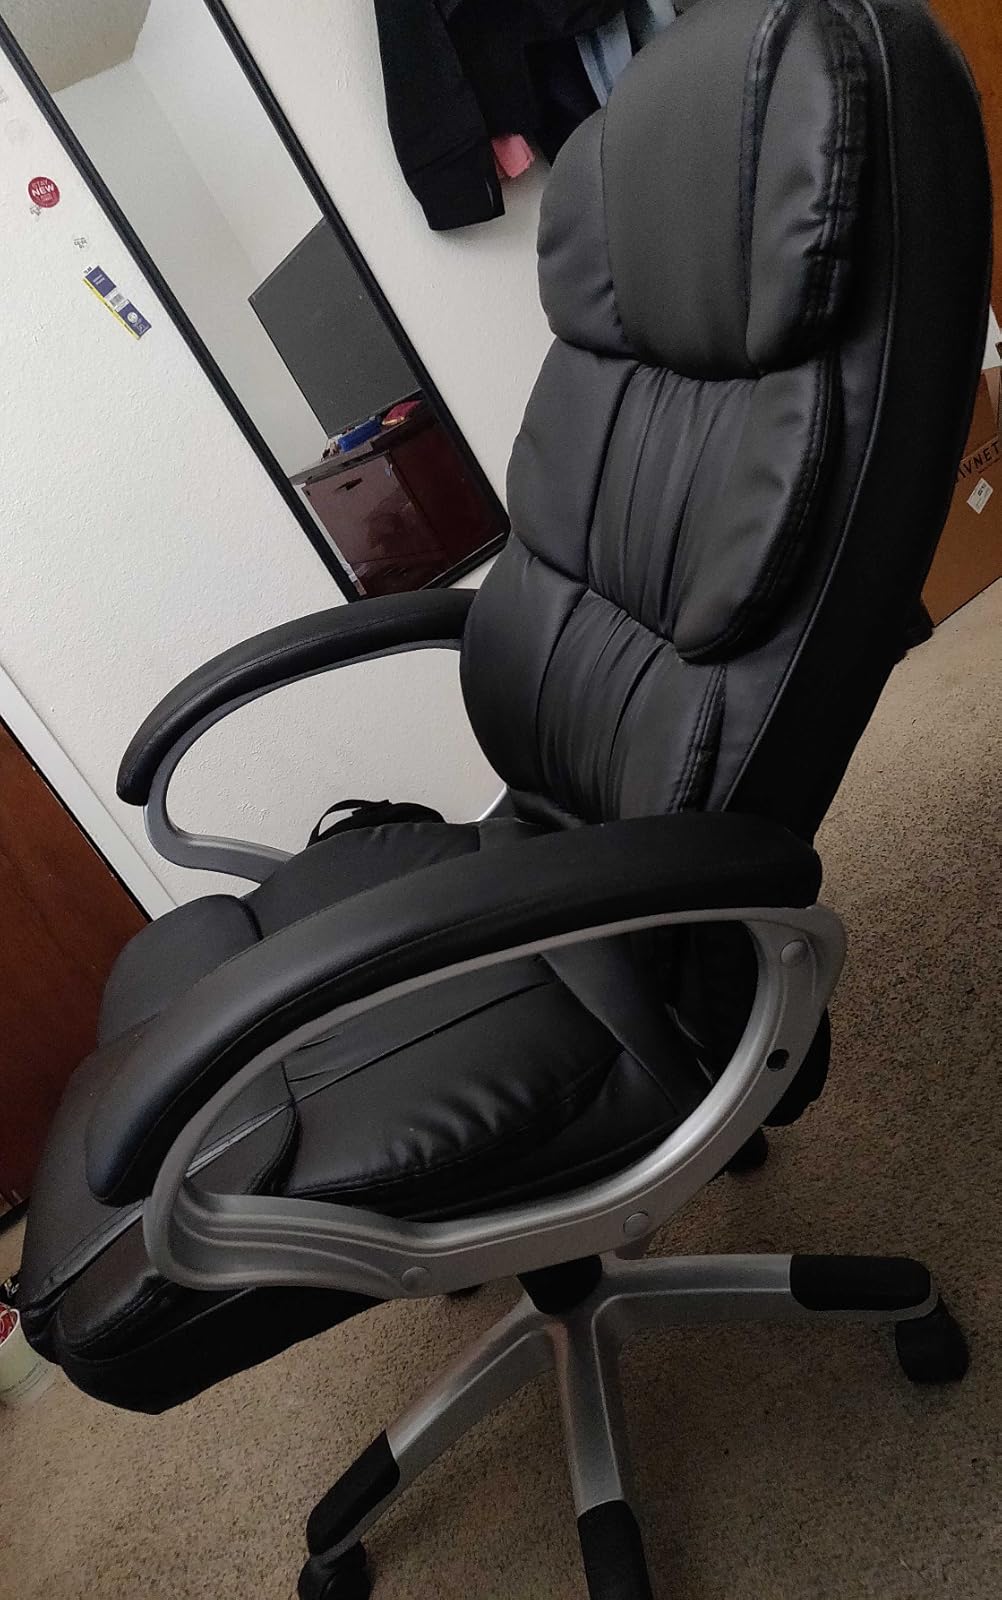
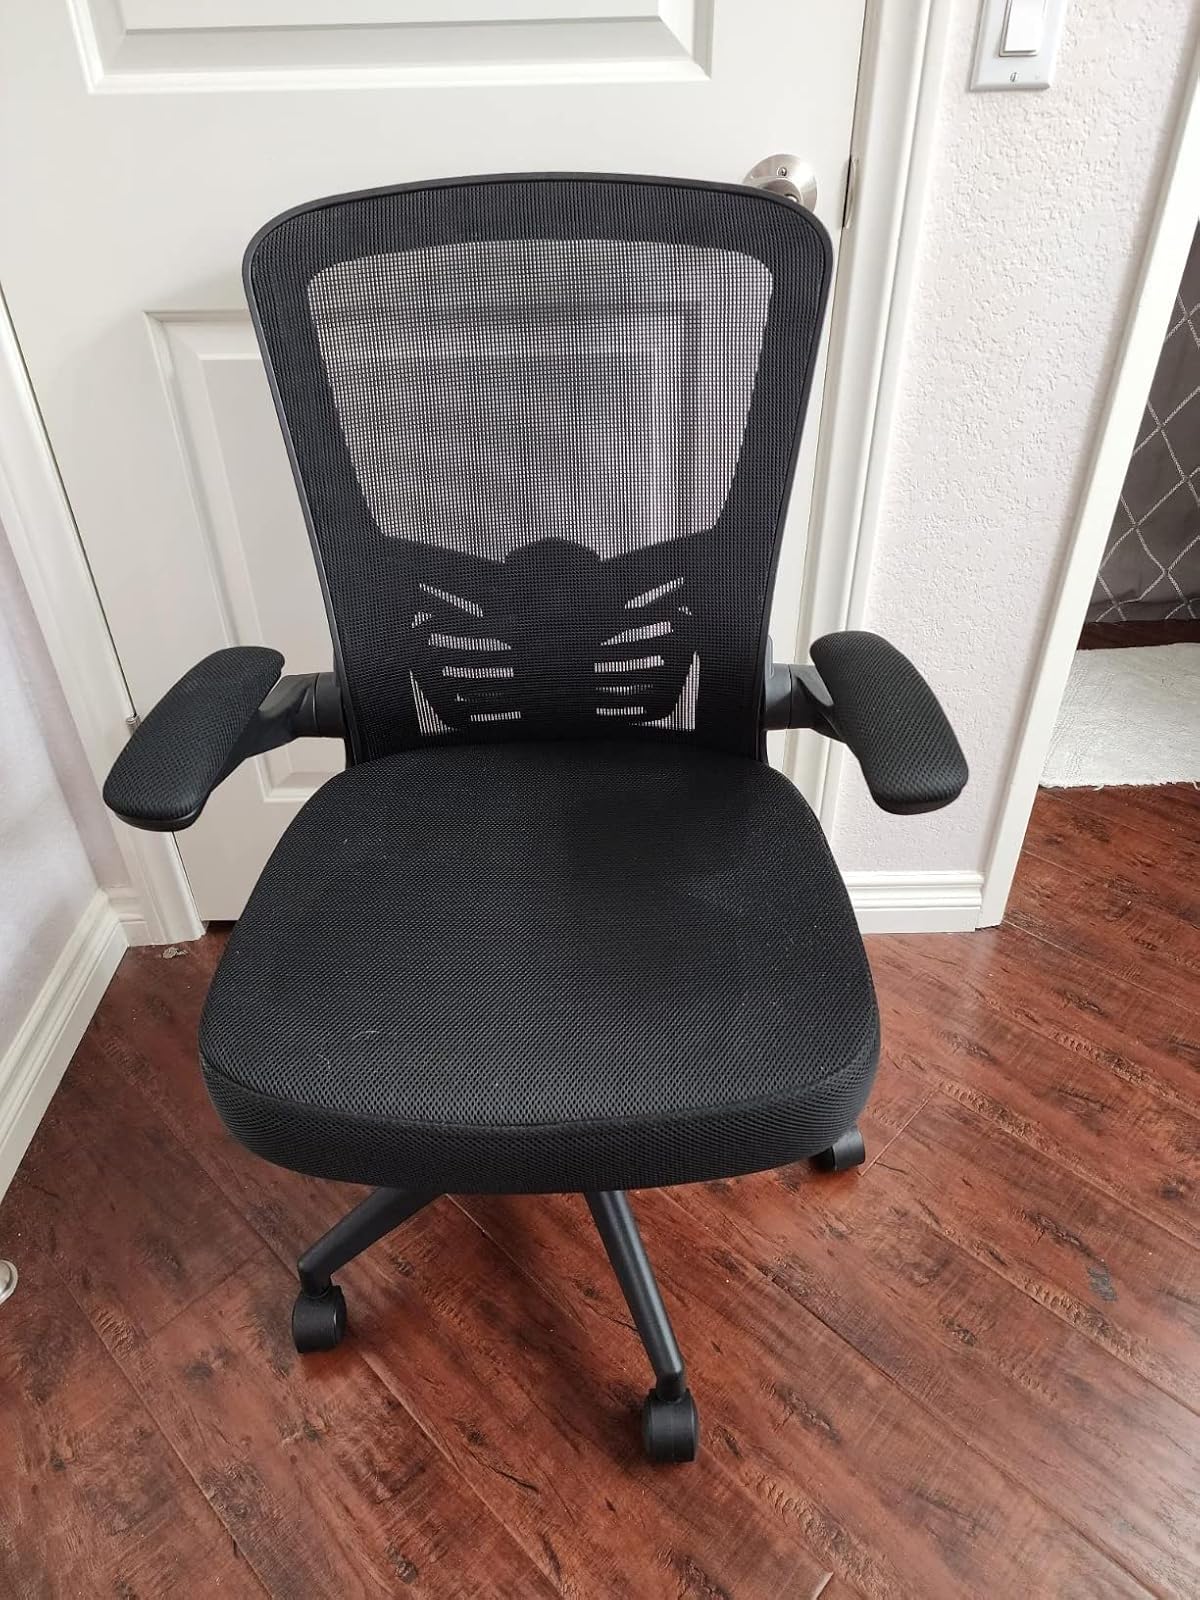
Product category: items_chair
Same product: no